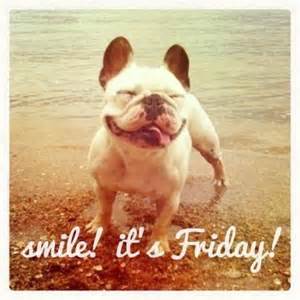
Label: cane